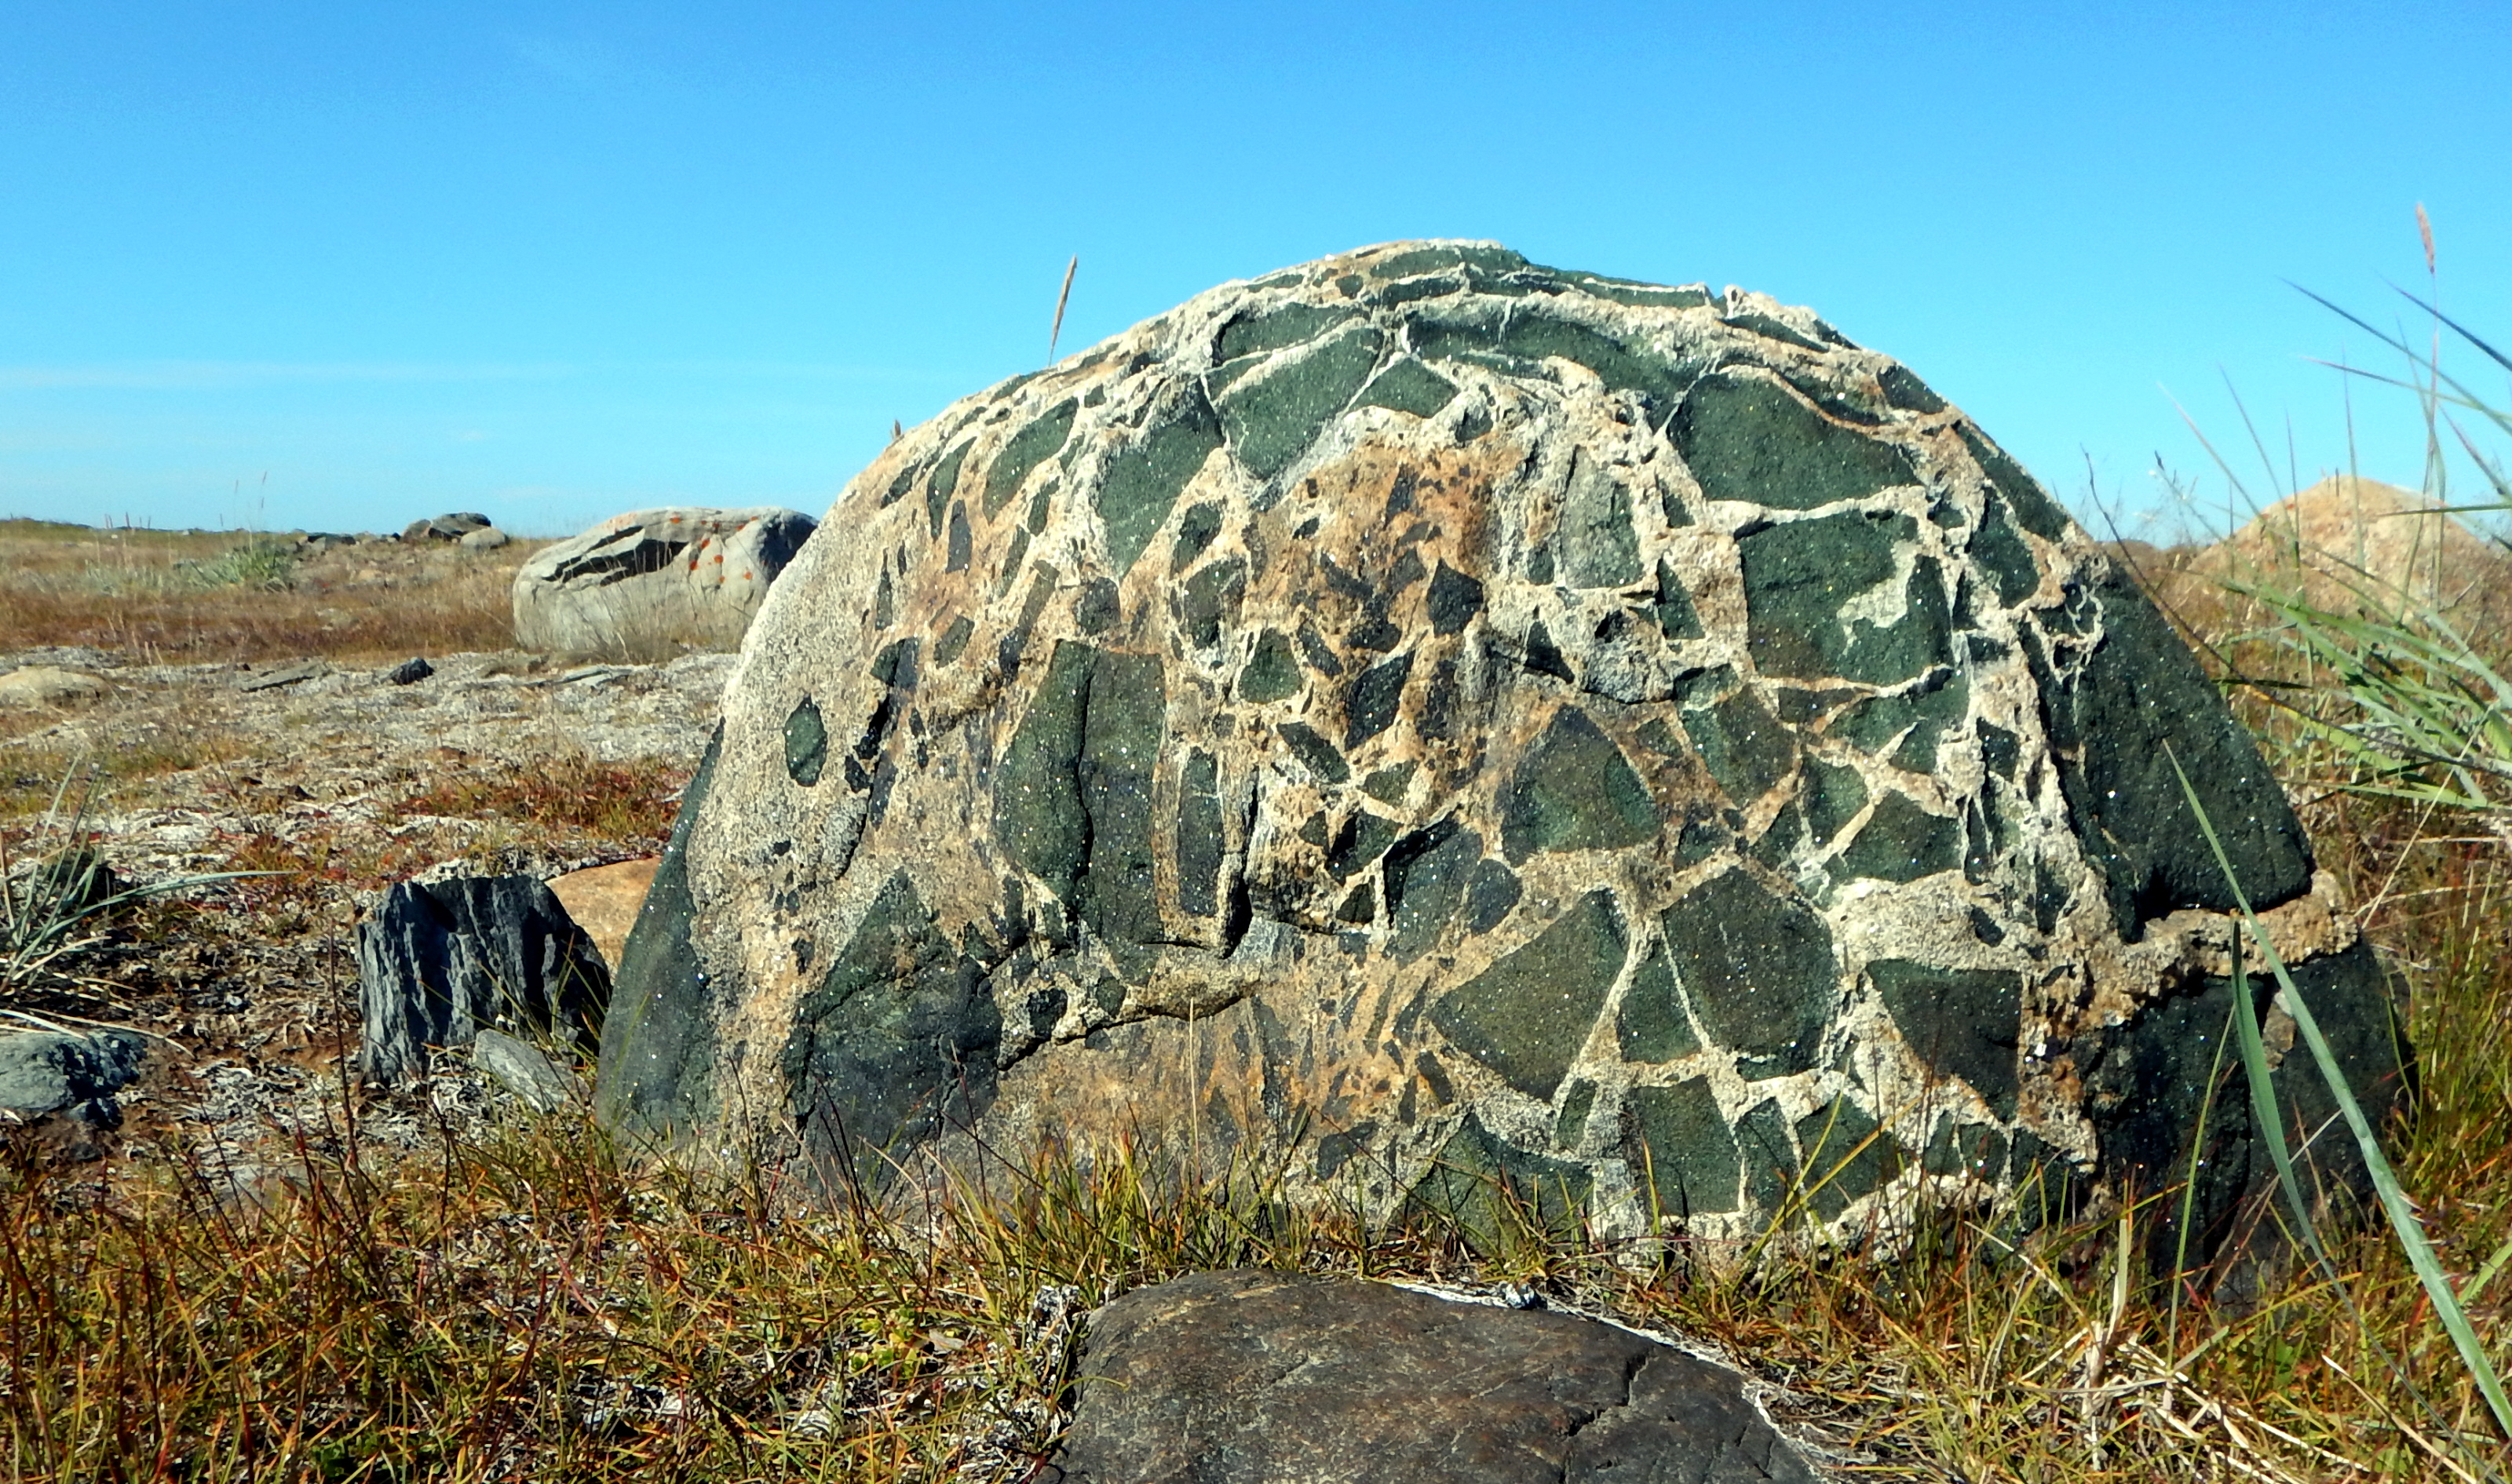
rock, stone, travel, hut, green, arctic, terrain, outdoors, geology, canada, ruins, badlands, oceanside, boulder, fragmented, granite, android, volcanic, tundra, subarcticmike, breccia, rollingstone, glaciated, permafrost, nunavut, hudsonbay, gonetomorrow, amphibolite, leprechaun, angular, armyhelmet, 2ft, 06m, aol, yahoo, ios, popurlscom, fryahoocom, ukyahoocom, inyahoocom, deyahoocom, espanolyahoocom, esyahoocom, ityahoocom, gryahoocom, bryahoocom, royahoocom, cayahoocom, megalith, ancient history